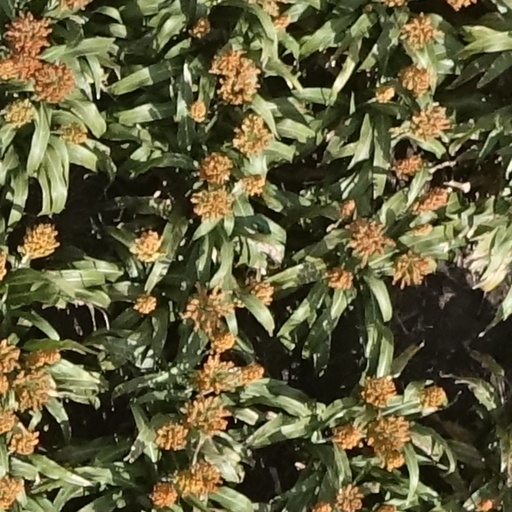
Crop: sorghum